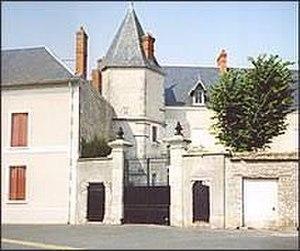
Chateau de Pussay
Pussay est une commune française située à soixante-deux kilomètres au sud-ouest de Paris dans le département de l'Essonne en région Île-de-France.